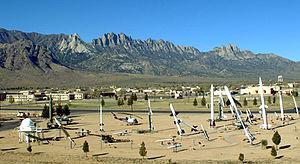
Fire on the Mountain est un téléfilm américain de Donald Wrye, diffusé en 1981 sur la chaîne NBC.